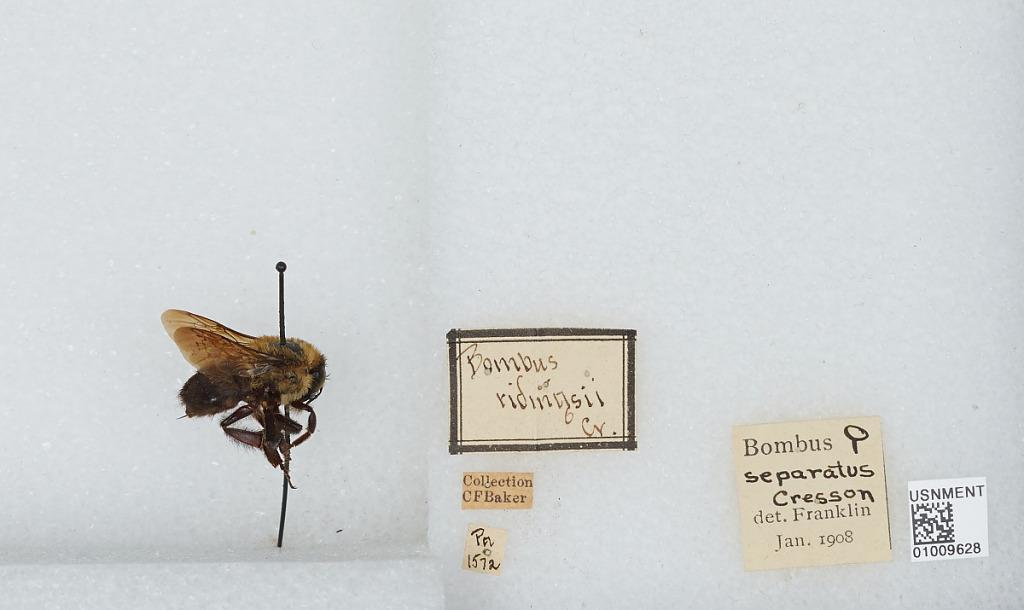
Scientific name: Bombus (Separatobombus) griseocollis (De Geer)
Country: United States
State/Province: Pennsylvania
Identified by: Franklin